Marble Arch Mound

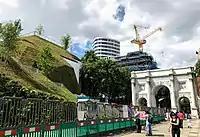
The Mound was situated next to Marble Arch

The hill was located in the north-east corner of Hyde Park, close to Marble Arch, at the western end of Oxford Street. The high hill was built from scaffolding covered with sedum turf and a number of trees, with 130 steps up (or a lift) to a viewing platform at the top and an events space inside. Visitors could only walk on specified walkways and metal steps, and it had a capacity of 1,000 visitors per day, with a limit of 25 at a time. At the time of the planning application, a total of 200,000 visitors were expected. It also had a shop and cafe, with an exhibition titled "Lightfield" by W1 Curates and Anthony James.